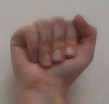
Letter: saad